The Big Red Book of Modern Chinese Literature

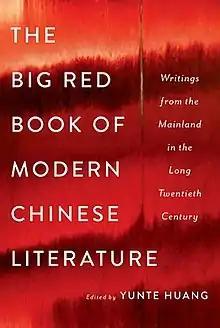
The Big Red Book of Modern Chinese Literature

The Big Red Book of Modern Chinese Literature: Writings from the Mainland in the Long Twentieth Century is an anthology of Chinese literature edited by Yunte Huang and published in 2016 by W. W. Norton & Company. Huang, a professor of English at the University of California, Santa Barbara, described the book as a "search for the soul of modern China" in the introduction.